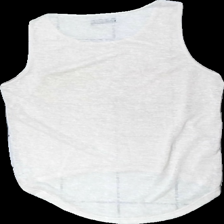
View: back
Type: Tank top
Category: Ladies
Brand: Not in the list
Brand text on label: east
Colors: Beige
Material: 100% polyester
Pattern: Other
Cut: Regular
Size: M
Season: All
Smell: Minor
Price range: <50
Recommended usage: Reuse